Shri Swaminarayan Mandir, Nairobi (EASS Temple)

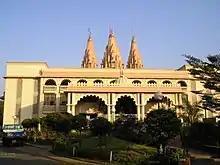

The oldest Swaminarayan Organisation in Kenya, founded in Nairobi in 1932, as East Africa Satsang Mandal, to serve as a meeting point for all Swaminarayan Devotees in the Region.